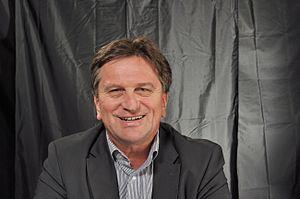
Cette liste présente les 143 membres de la 16ᵉ législature du Landtag de Bade-Wurtemberg au moment de leur élection le 13 mars 2016 lors des Élections législatives régionales de 2016 dans le Bade-Wurtemberg. Elle présente les élus du land et précise si l'élu a été élu dans le cadre d'une des 70 circonscriptions, de manière directe ou s'il a été repêché par le système de la proportionnelle.